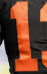
Number: 1